Nividic Lighthouse

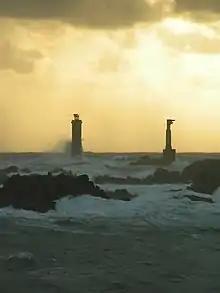
Nividic Lighthouses

Nividic Lighthouse ("Phare de Nividic") is one of five major lighthouses on Ouessant island in Brittany. The others are the Phare du Créac'h, the Stiff lighthouse (from Breton "Stiv"), Kéréon and La Jument. Built in 1912, the Phare de Nividic was the first automatic lighthouse in the world. It has been a listed monument since 2017.